2025 Birthday Honours

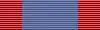
Royal Red Cross ribbon

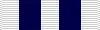
King's Police Medal ribbon

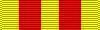
King's Fire Service Medal ribbon

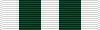
King's Ambulance Service Medal ribbon

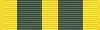
King's Volunteer Reserves Medal ribbon

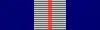
King's Gallantry Medal ribbon

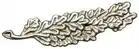
King's Commendation for Valuable Service device

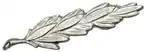
King's Commendation for Bravery device

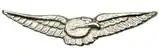
King's Commendation for Bravery in the Air device

The King has been graciously pleased to give orders for the following Honorary appointments in His Majesty’s Army to the rank of Field Marshal.